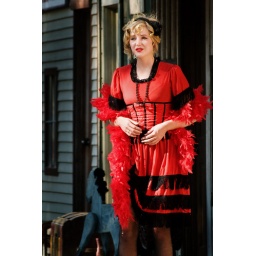
girl in a red dress